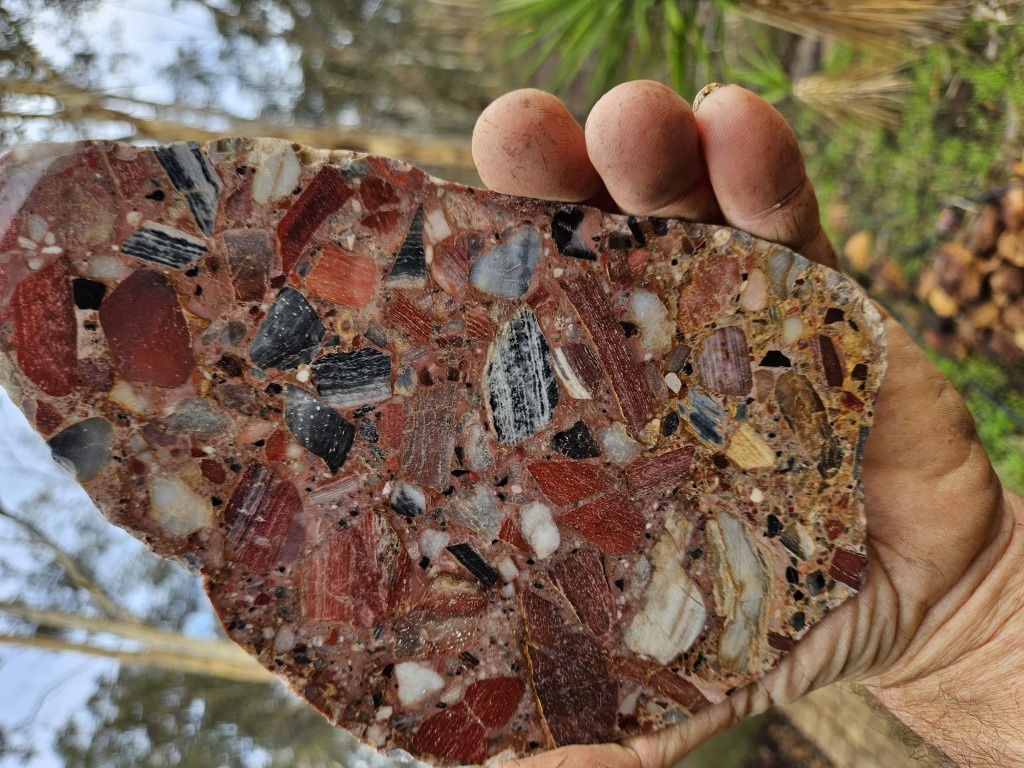
Polished Chert Breccia slab CB115
CB115 Chert Breccia slab, cut and polished on one side . Dimensions at widest points approximately 200 mm x 135 mm x 7.5 mm thick. Weighs 416 grams. This breccia consists of innumerable angular fragments of assorted rock types but predominantly jasper, quartz and chert. It occurs in the Pinyalling Hills which are located in the midwest region of Western Australia, approximately 200 miles north of Perth.
Brand: GemstoneGeeks Pty. Ltd.
Category: Arts & Entertainment > Hobbies & Creative Arts > Collectibles > Rocks & Fossils > Rocks